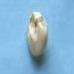
Maize quality: Bad